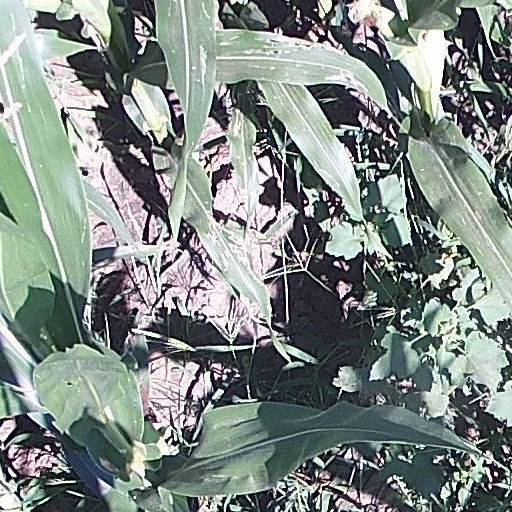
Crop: maize; corn